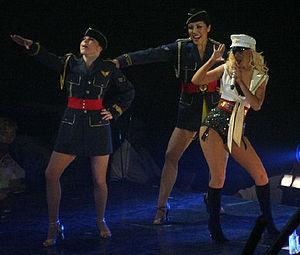
Le Back to Basics World Tour est la deuxième tournée mondiale de la chanteuse et compositrice américaine Christina Aguilera. La tournée débute en Europe, en passant par les États-Unis, l'Amérique latine, l'Asie et l'Australie. La tournée mondiale génère la somme de 90 millions de dollars, et attire 1,3 million de spectateurs. Le DVD du concert est disponible sous le nom de Back to Basics: Live and Down Under.